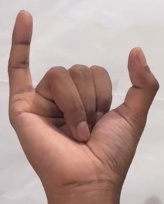
ASL sign: Y